Salawat Yulayev

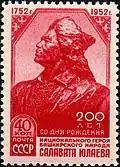
Salawat on a 1952 stamp

These words, attributed to Salawat Yulayev, are perceived today as a confession of the strong batyr, who, exhausted by torture and interrogations, did not resign himself to his destiny. Regretfully, only a small number of documents remain about his life and fate, and the poetic works of Salawat, who personified heroism and poetic talent of the Bashkir people.